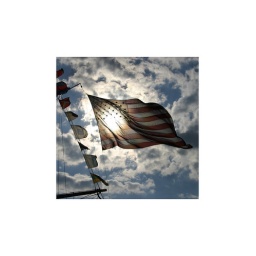
Flag flying from an old ship in Newport Rhode Island.